Arthropod exoskeleton

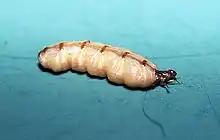
Mature queen of a termite colony, showing how the unsclerotised cuticle stretches between the dark sclerites that failed to stretch as the abdomen grew to accommodate her ovaries

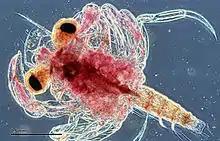
Crab larva barely recognisable as a crab, radically changes its form when it undergoes ecdysis as it matures

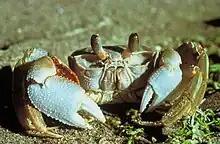
Ghost crab, showing a variety of integument types in its exoskeleton, with transparent biomineralization over the eyes, strong biomineralization over the pincers, and tough chitin fabric in the joints and the bristles on the legs

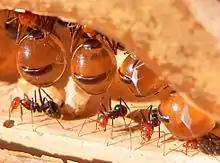
In honeypot ant repletes, the abdomens of the workers that hold the sugar solution grow vastly, but only the unsclerotised cuticle can stretch, leaving the unstretched sclerites as dark islands on the clear abdomen

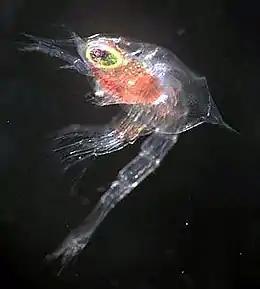
This Zoea-stage larva is hardly recognisable as a crab, but each time it sheds its cuticle it remodels itself, eventually taking on its final crab form

The chemical and physical nature of the arthropod exoskeleton limits its ability to stretch or change shape as the animal grows. In some special cases, such as the abdomens of termite queens and honeypot ants, distention of the abdomen can occur through the process of neosomy, which, in the case of "Tunga" fleas, occurs through expansion of the arthrodial membranes. In general, however, the rigidity of the exoskeleton means that continuous growth of arthropods is not possible. Therefore, growth is periodic and concentrated into a period of time when the exoskeleton is shed, called moulting or ecdysis, which is under the control of a hormone called ecdysone. Moulting is a complex process that is invariably dangerous for the arthropod involved. Before the old exoskeleton is shed, the cuticle separates from the epidermis through a process called apolysis. Early in the process of apolysis the epithelial cells release enzymatic moulting fluid between the old cuticle and the epidermis. The enzymes partly digest the endocuticle and the epidermis absorbs the digested material for the animal to assimilate. Much of that digested material is re-used to build the new cuticle. Once the new cuticle has formed sufficiently, the animal splits the remaining parts of the old integument along built-in lines of weakness and sheds them in the visible process of ecdysis, generally shedding and discarding the epicuticle and the reduced exocuticle, though some species carry them along for camouflage or protection. The shed portions are called the exuviae.